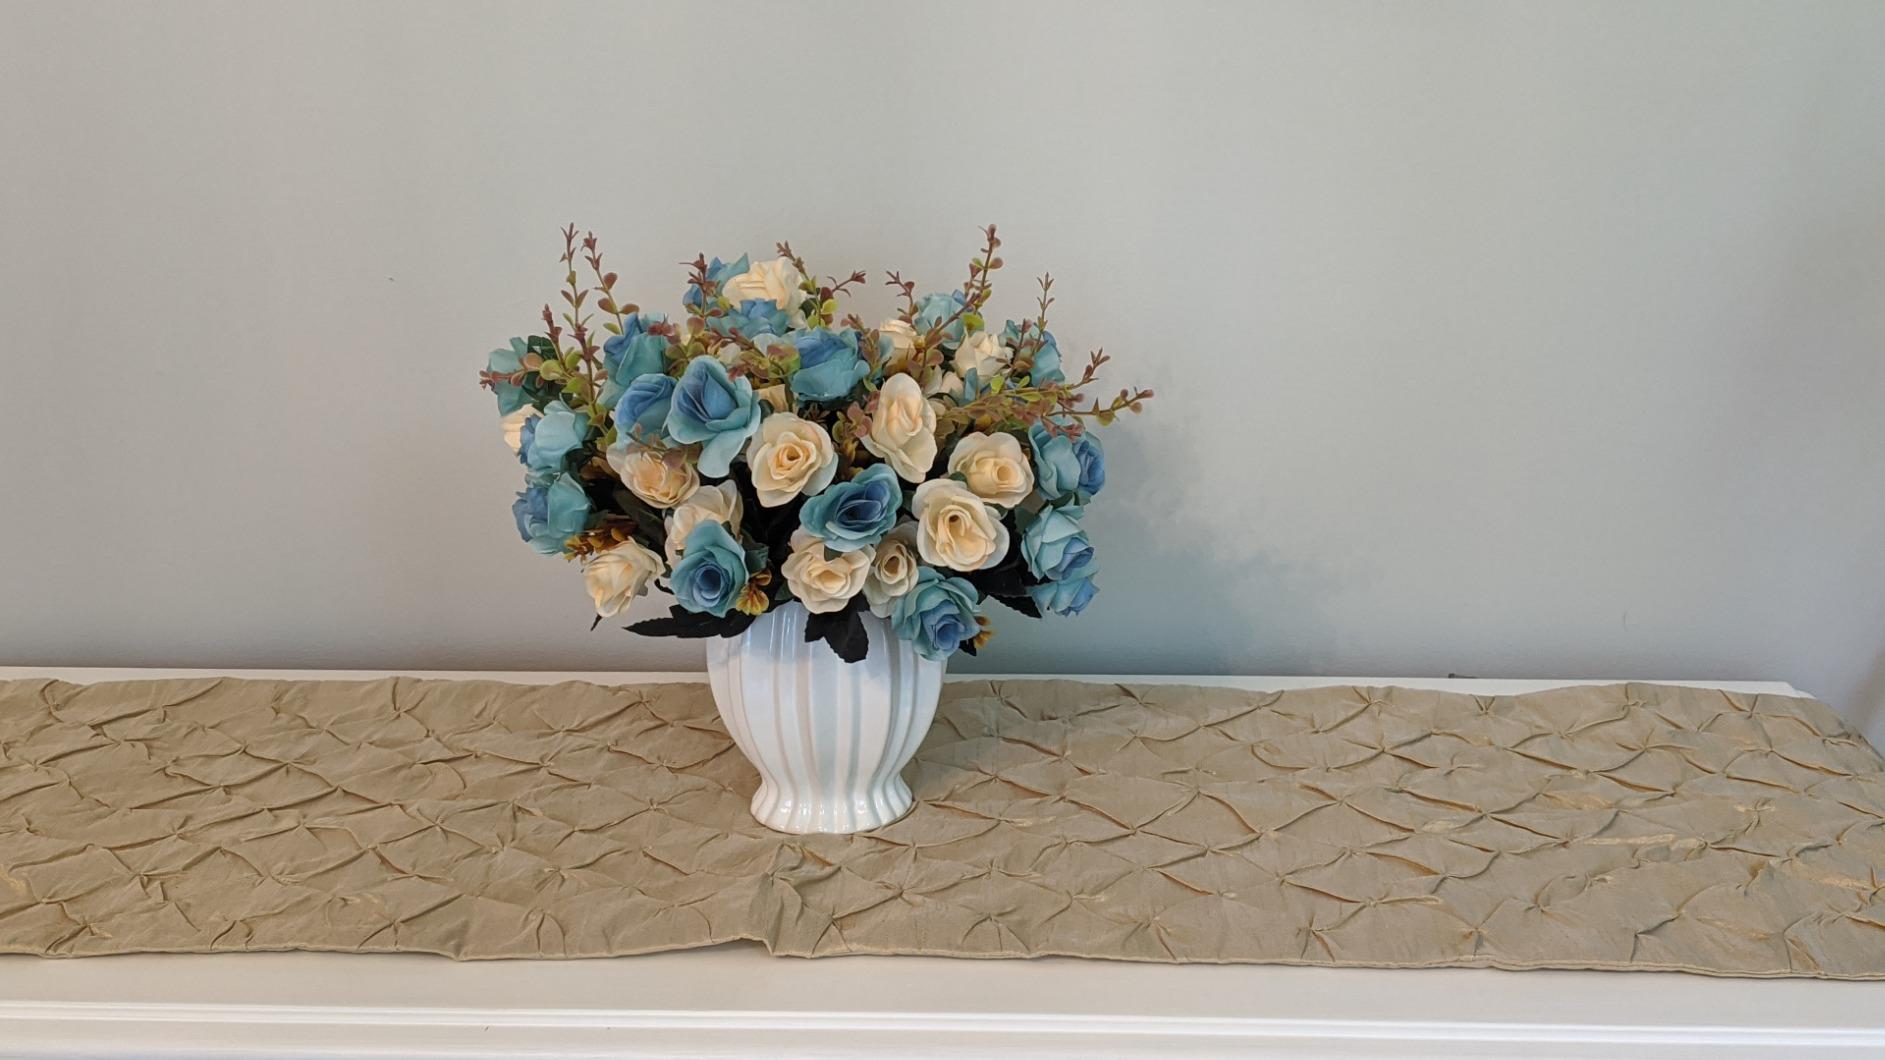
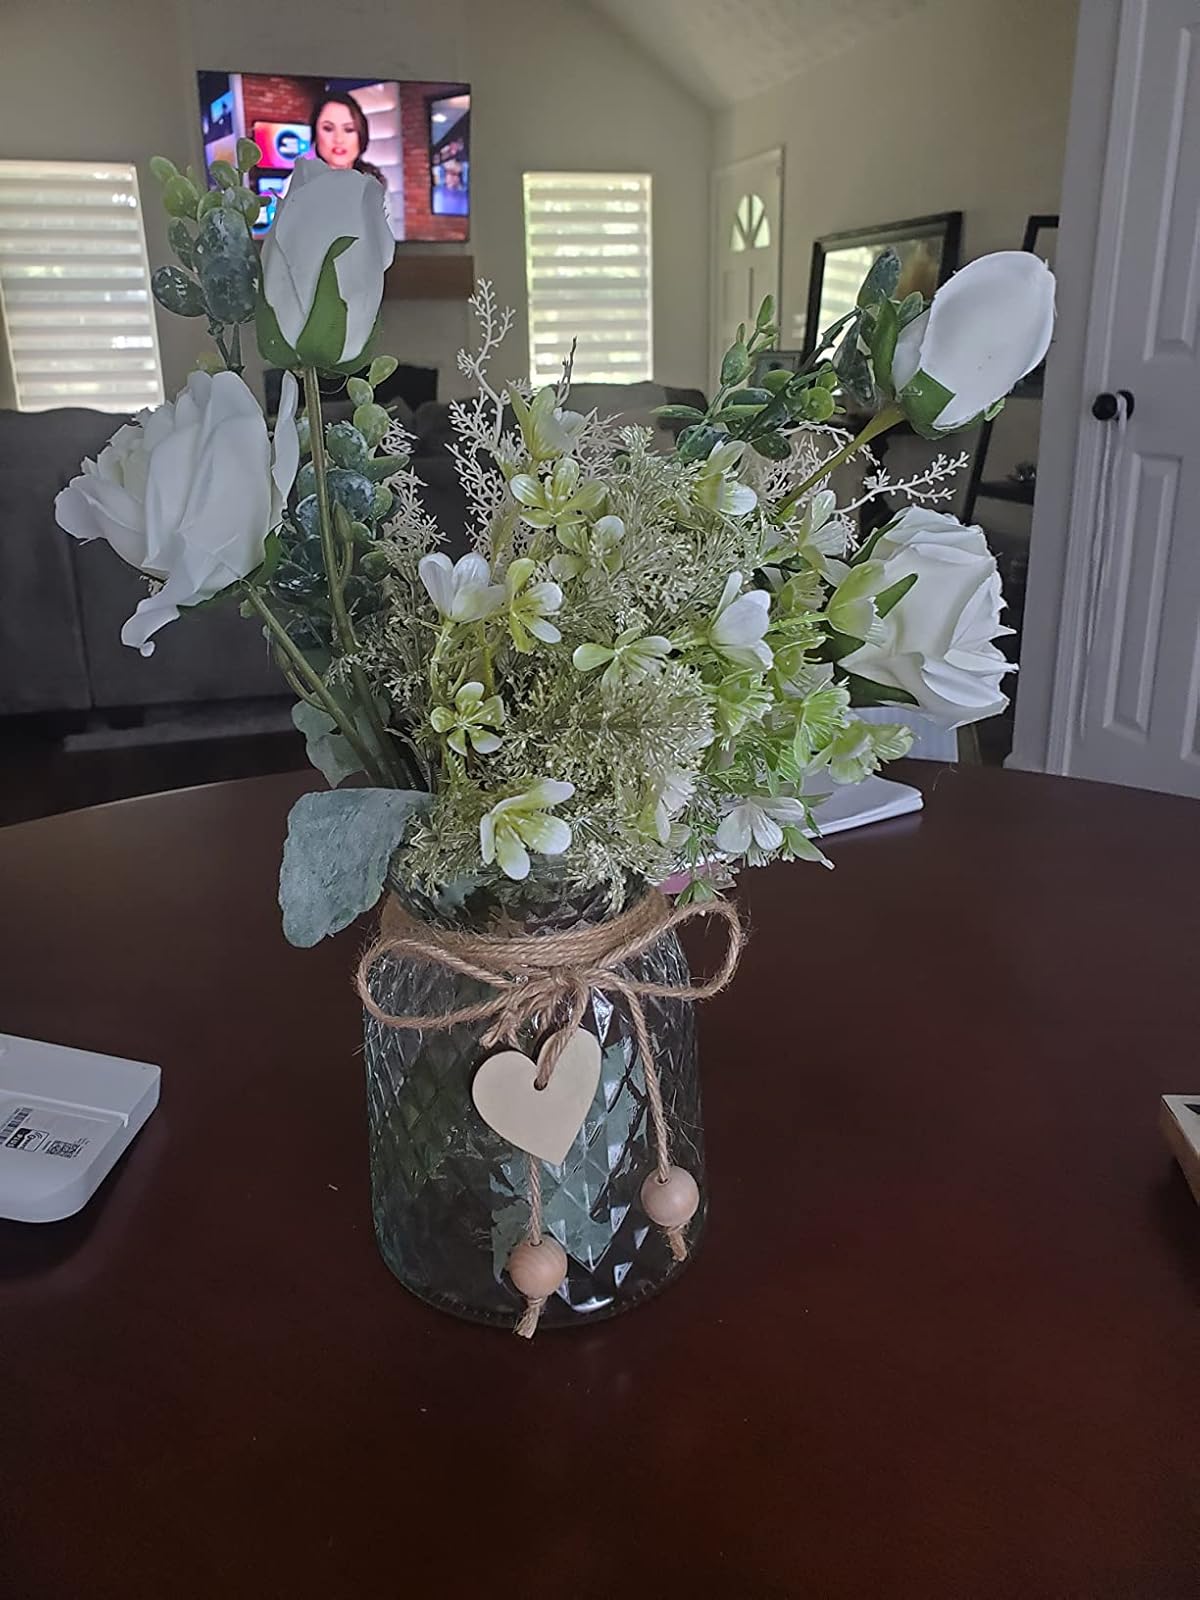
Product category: vase
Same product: no